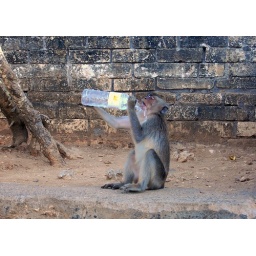
Monkey with stolen water bottle at Uluwatu in Bali.